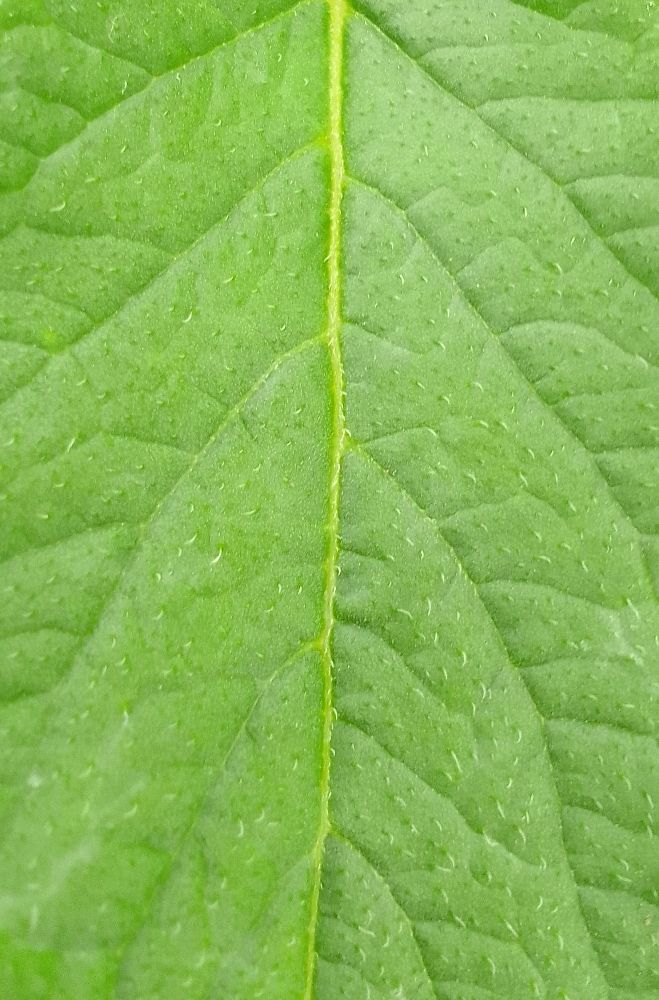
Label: Healthy